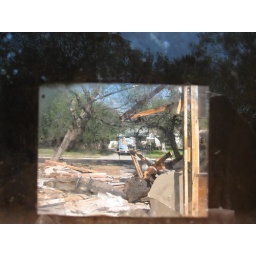
Though the clear spot on the back door window, a view of the street previously blocked by the front wall of the house.